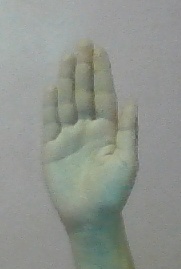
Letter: seen